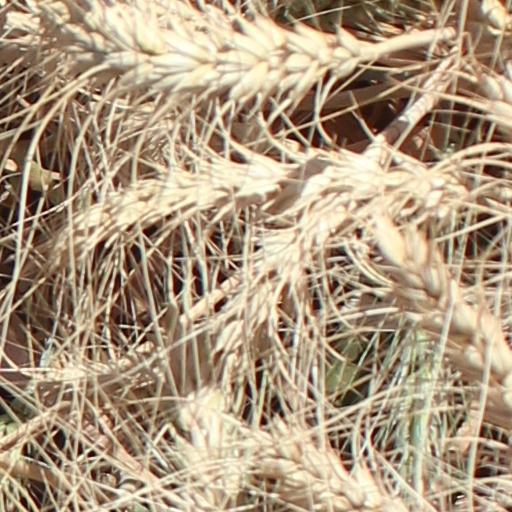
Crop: wheat